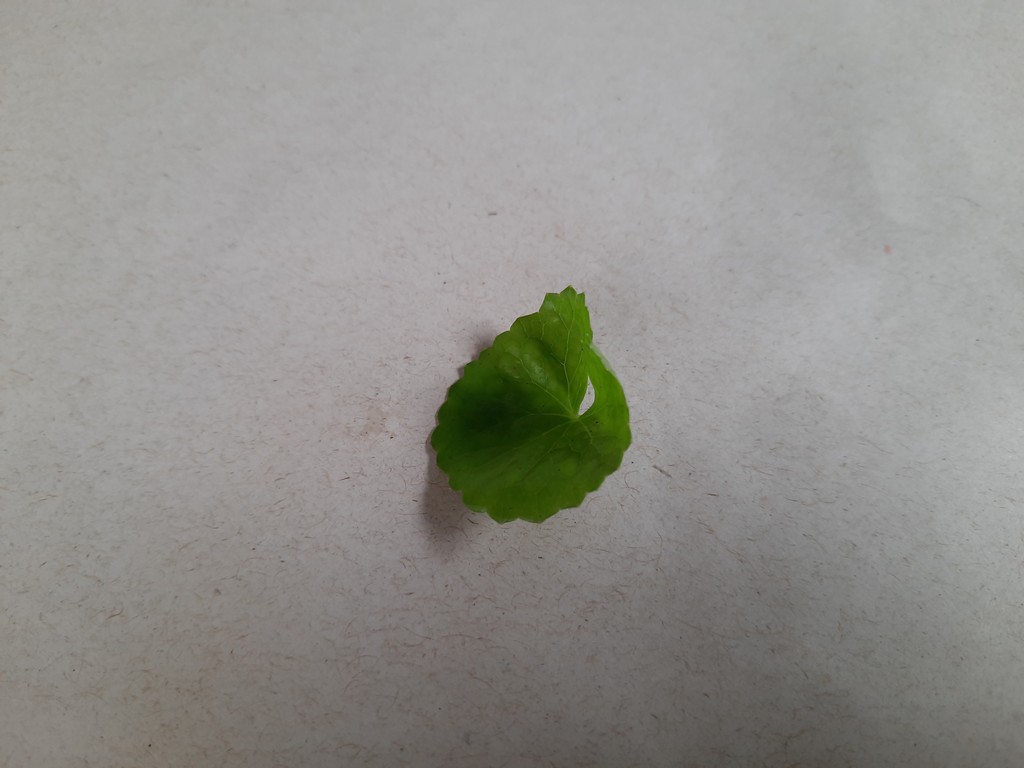
Label: Healthy